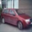
Label: automobile